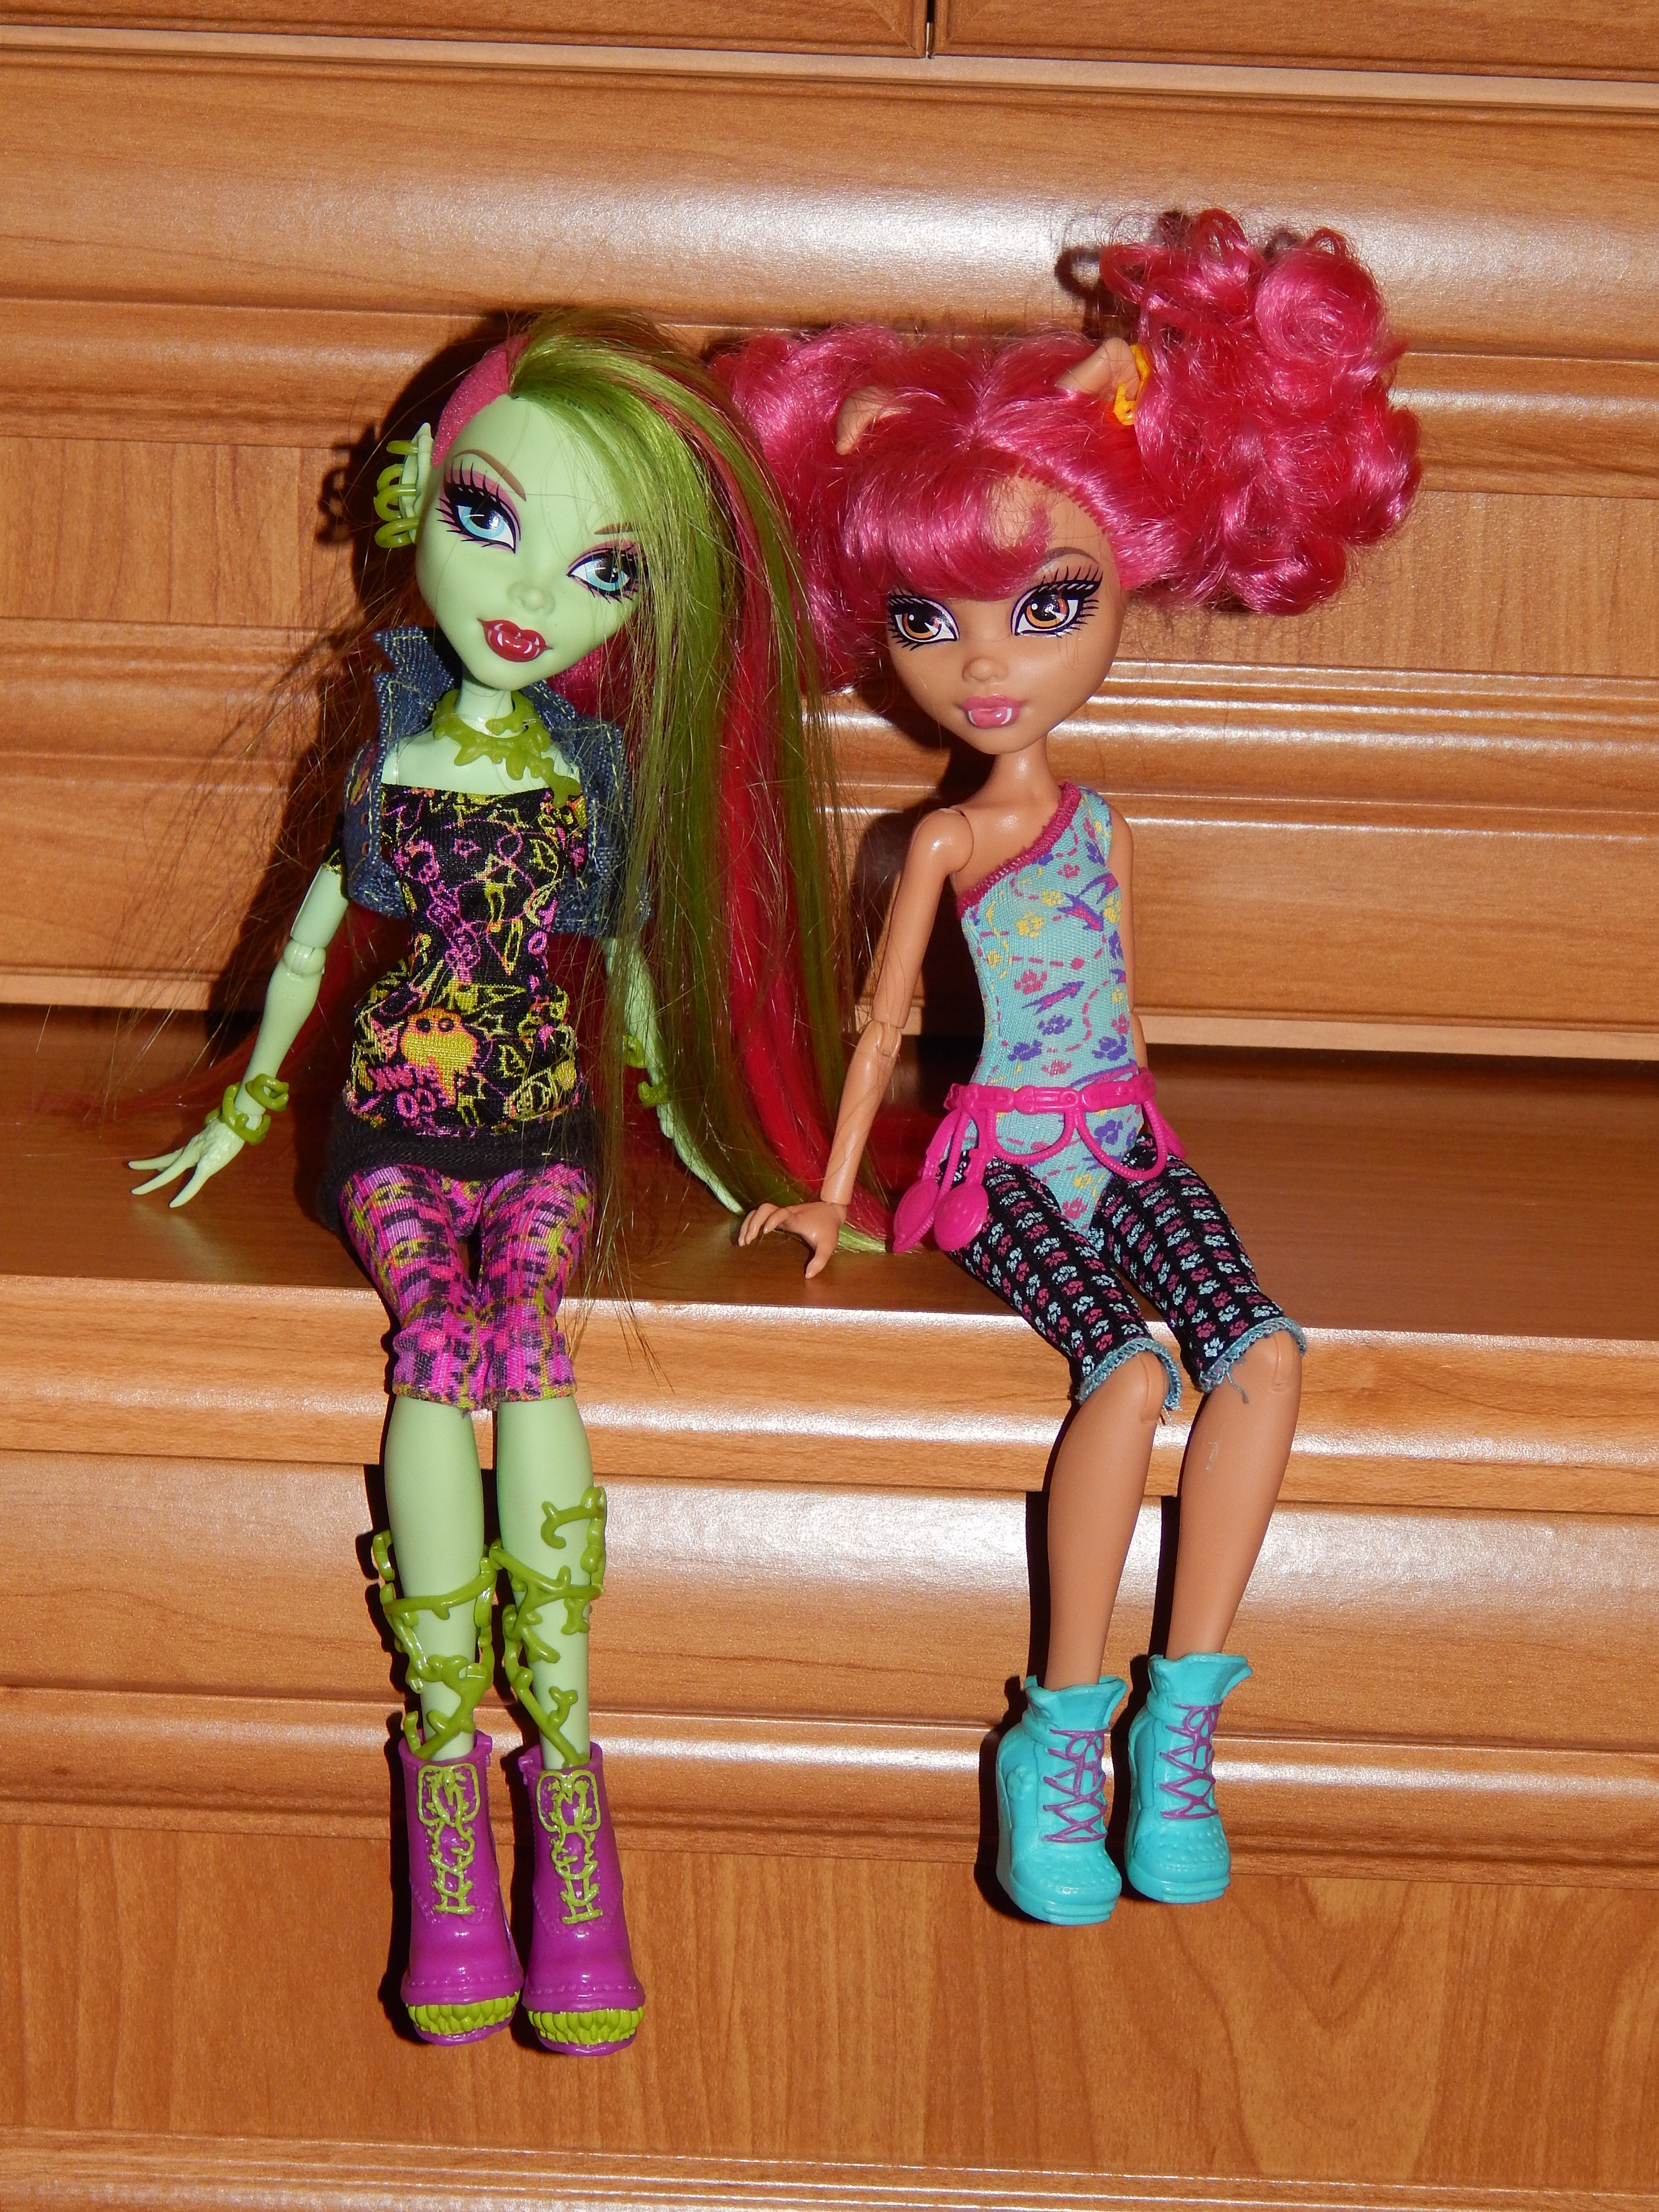
flower, spring, pink, toy, doll, fun, dress, toys, dolls, barbie, characters